The Rich Well

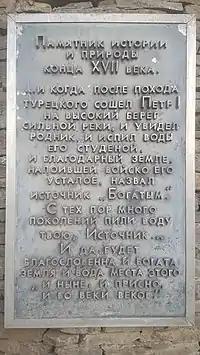
Memorial plaque

According to the legend, young sir Petr Alekseevich, traveling around the neighborhood with his generals, watched the movement of Russian ships to the shipyard to the mouth of Temernik. Noticing the place, where springs were flowing from the calcareous slope, sir, drinking water from the most deep-water spring, exclaimed:‘’The rich well!’’This place got such a geographical name, when the drafting of the first Russian maps of the territories near the Don River was after the conquest of Azov.